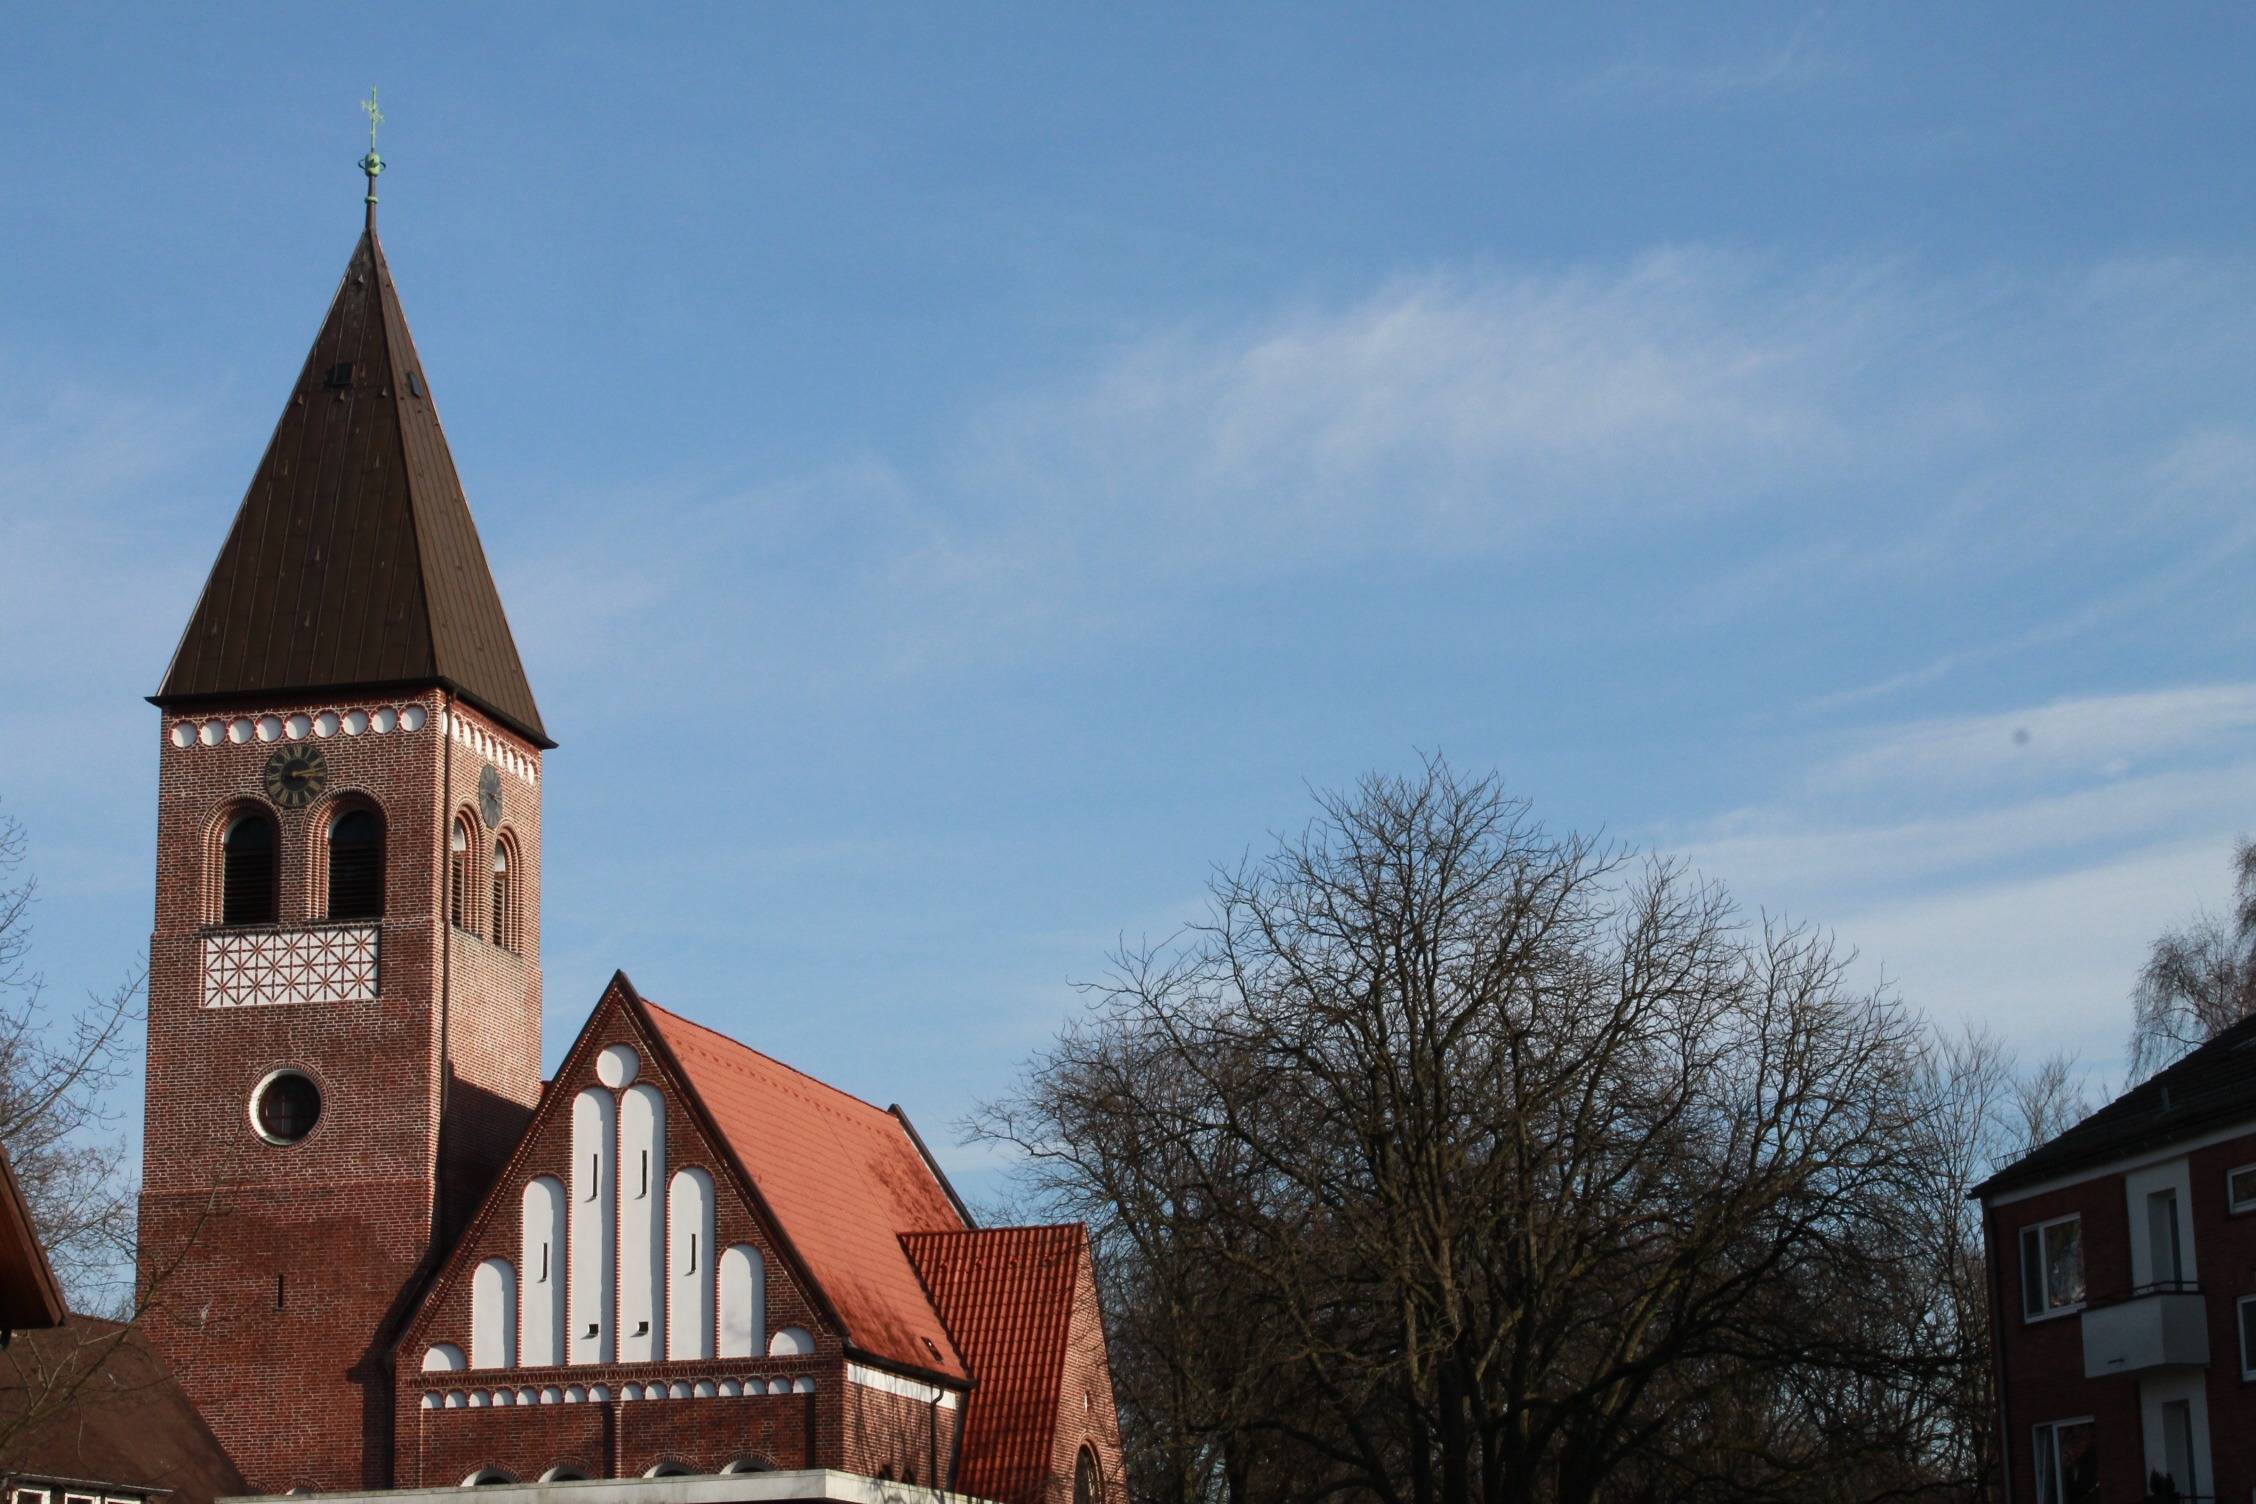
tree, sky, house, town, building, tower, landmark, church, chapel, place of worship, spire, steeple